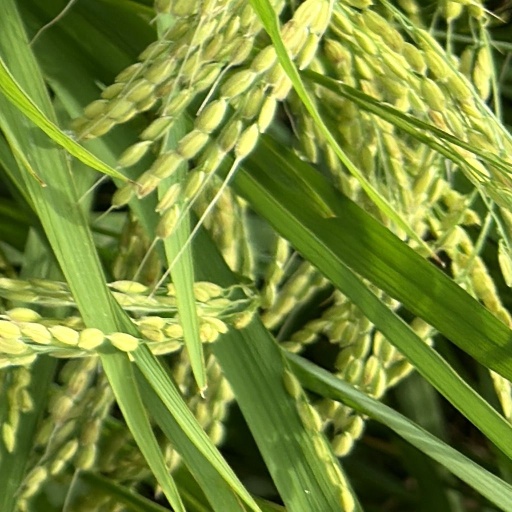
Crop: rice